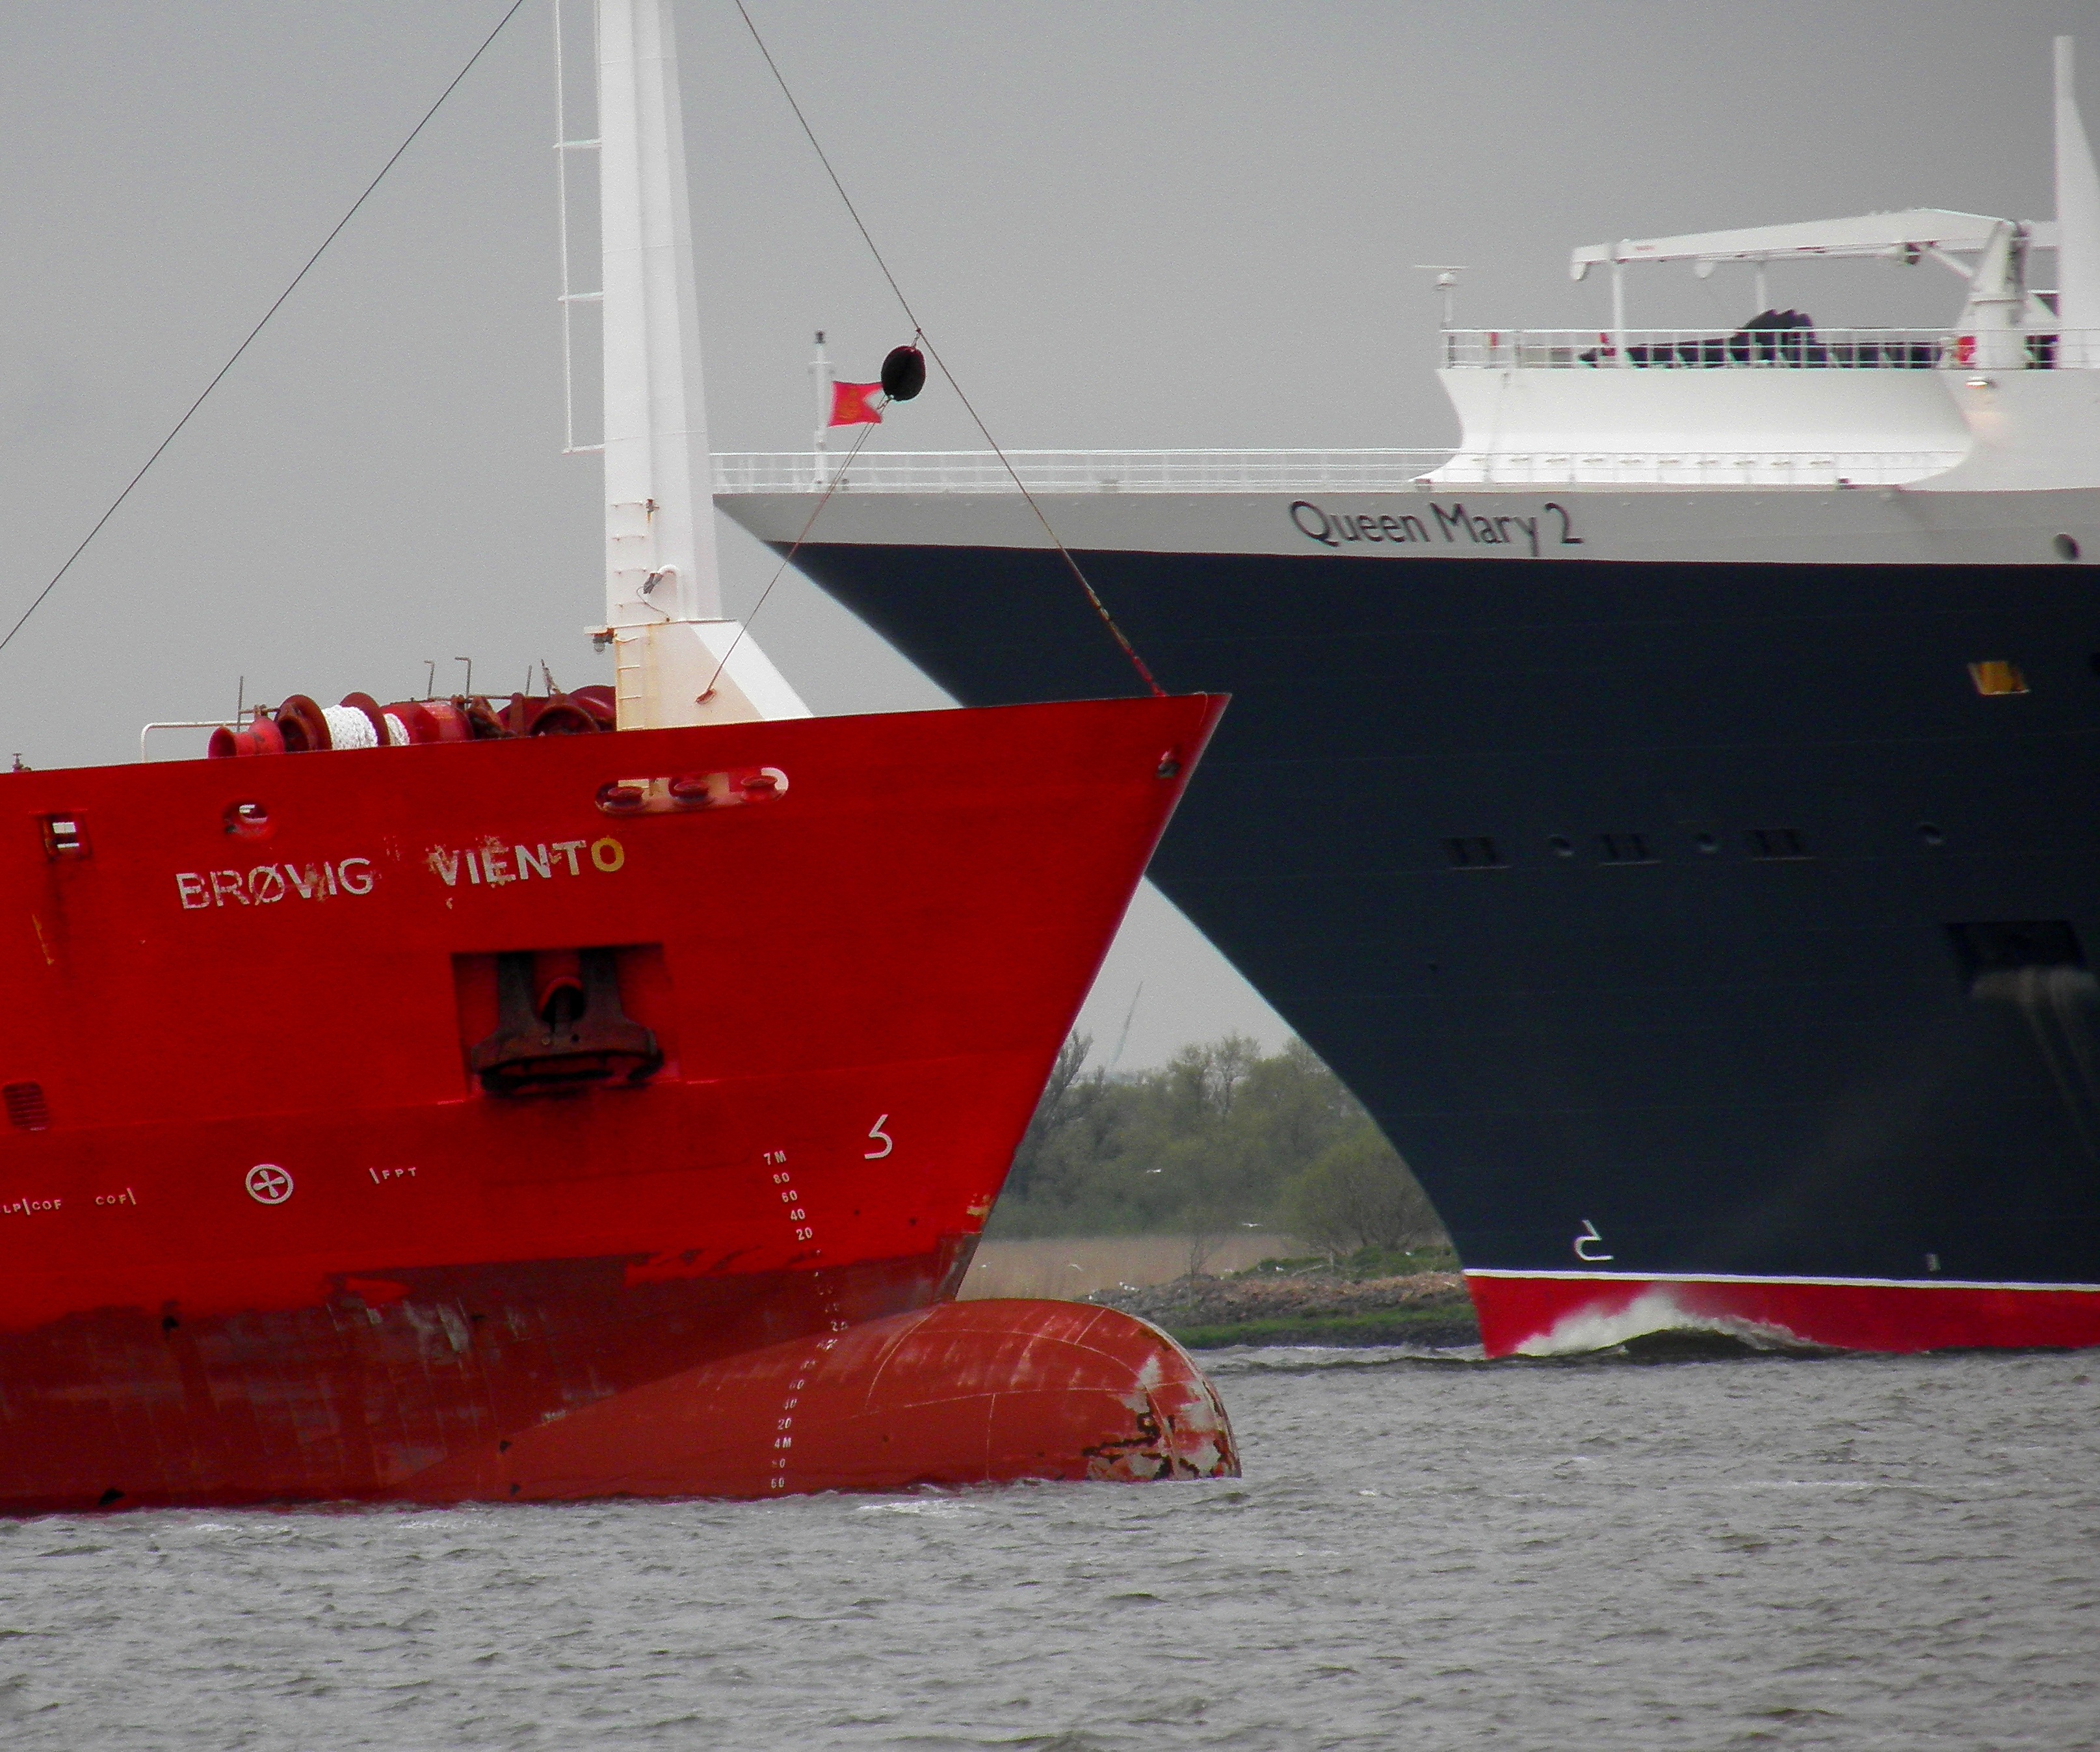
sea, water, boat, river, ship, transport, boot, vehicle, romance, stack, colorful, cargo ship, cruise, container, cargo, freighter, shipping, maritime, watercraft, charge, elbe, seafaring, hamburg port, container ship, frachtschiff, fishing vessel, container bridge cargo, container handling, trade in goods, freight transport, ocean liner, oil tanker, tank ship, bulk carrier, research vessel, anchor handling tug supply vessel, platform supply vessel, roll on roll off